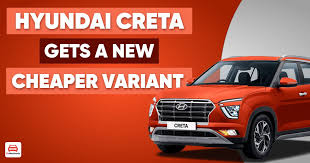
Label: noambulance